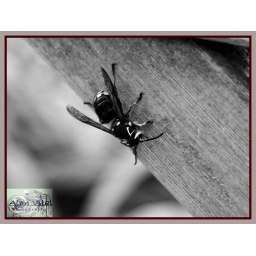
dress in black